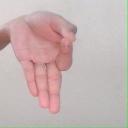
अक्षर: ज्ञ